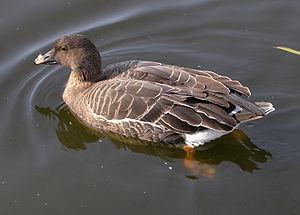
En 1996, dans son effort pour combattre la pollution sonore et pour protéger et promouvoir l'environnement, le Ministère de l'environnement du Japon a désigné les 100 sons naturels du Japon. 738 propositions arrivèrent de tout le pays et les « 100 meilleures » furent sélectionnées après examen par le groupe d'étude japonais des sons naturels. Ces éléments de paysage sonore sont des symboles pour les résidents locaux et doivent servir à promouvoir la redécouverte des sons de la vie quotidienne. La sixième Assemblée Nationale sur la conservation des paysages sonores s'est tenue à Matsuyama, dans la préfecture d'Ehime, en 2002.